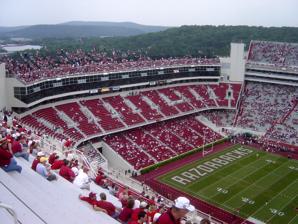
Building: Donald W. Reynolds Razorback Stadium
Country: United States of America
Year built: 1938
Architectural structure Donald W. Reynolds Razorback Stadium Donald W. Reynolds Razorback Stadium Location in Arkansas Show map of Arkansas Donald W. Reynolds Razorback Stadium Location in the United States Show map of the United States Former names University Stadium (1938) Bailey Stadium (1938–1941) Razorback Stadium (1941–2001) Location 350 North Razorback Road, Fayetteville, AR 72701 Coordinates 36°4′5″N 94°10′44″W / 36.06806°N 94.17889°W / 36.06806; -94.17889 Owner University of Arkansas Operator University of Arkansas Executive suites 132 Capacity 76,212 (2018–Present) Former capacity List 72,000 (2001–2017) 50,019 (1995–2000) 52,680 (1985–1994) 42,678 (1969–1984) 38,000 (1965–1967) 30,000 (1957–1964) 21,200 (1950–1956) 18,500 (1947–1949) 13,500 (1938–1946) Record attendance Overall: 82,000+ ( The Garth Brooks Stadium Tour ) Football: 76,808 (September 25, 2010) vs Alabama Field size 360 by 160 feet (110 m × 49 m) Surface Natural Grass (2019) Construction Broke ground 1937 Opened September 24, 1938 Renovated 2001, 2017-2018 Expanded 1947, 1950, 1957, 1965, 1969, 1985, 2001, 2017-2018 Construction cost $ 492,000 ($10.6 million in 2023 dollars) $106 million (renovation) Architect Thompson, Sanders, and Ginocchio Architects Heery International (renovation) Tenants Arkansas Razorbacks football ( NCAA ) (1938–present) Website arkansasrazorbacks.com/dwrss Donald W. Reynolds Razorback Stadium is an American football stadium in Fayetteville, Arkansas and serves as the home field of the University of Arkansas Razorbacks football team since its opening in 1938. The stadium was formerly known as Razorback Stadium since 1941 before the name of Donald W. Reynolds , an American businessman and philanthropist, was added in 2001. The playing field in the stadium is named Frank Broyles Field , honoring former Arkansas head football coach and athletic director Frank Broyles . During the 2000-2001 renovations, Razorback Stadium increased the seating capacity from 50,019 to 72,000, with an option to expand capacity to 76,000 with the "temporary" bleacher seating atop the south end. The current seating capacity is 76,212. History Before 1938, the Razorbacks played in a 300-seat stadium built in 1901 on land on top of "The Hill", which is now occupied by Mullins Library and the Fine Arts Center (in the "center" of campus). The new stadium cost approximately $492,000 and was funded by the Works Progress Administration , with the University of Arkansas only paying 22% of the contract. The stadium opened for the 1938 football season as University Stadium, holding a capacity of 13,500 spectators. In the home opener for the Razorbacks, the Razorbacks defeated Oklahoma A&M by a score of 27–7 on September 24, 1938. The following week, Arkansas dedicated the stadium to then sitting Arkansas Governor Carl E. Bailey on October 3, 1938, changing the name of the stadium to Bailey Stadium. Following Governor Bailey's defeat in the 1940 gubernatorial election to Homer Martin Adkins , the stadium's name was changed in 1941 to Razorback Stadium. Renovation Athletic director Frank Broyles began searching for architects for the proposed $65 million stadium expansion and renovation in 1998, believing that the renovation was needed in order for the Razorbacks to compete in the Southeastern Conference at a consistent level. Broyles hoped for a completion date of 2000 or 2001 and narrowed the search down to three architecture firms: Eisenman Architects of New York , Heery International of Atlanta and Rosser International of Atlanta. Broyles awarded the renovation contract to Heery International with local support from the Wittenberg, Delony & Davidson architecture firm of Fayetteville. The renovation was partly funded by the Donald W. Reynolds Foundation, when the foundation donated $21 million in 1999 to help renovate the stadium. What was then the largest LED display in a sports venue, the 30-by-107-foot (9 by 33 m) screen produced by SmartVision was installed along with a new scoreboard at the northern end zone in 2000. The expansion was completed before the beginning of the 2001 football season , increasing the permanent seating capacity to 72,000 from its previous capacity of 51,000 seats. 4,000 bleacher seats were added in the south end zone upper deck bringing capacity to just over 76,000 with the new expansion. In honor of the Reynolds Foundation's generosity, the stadium was formally renamed Donald W. Reynolds Razorback Stadium on September 8, 2001, where Arkansas lost to Tennessee by a score of 13–3. On November 3, 2007, the date of the last Fayetteville home game of the 2007 football season, the playing field was dedicated and named in honor of outgoing athletic director Broyles. A major renovation to the stadium was proposed in 2011 by Athletic Director Jeff Long, unveiling the plans to enclose the north end zone. The proposed renovation is estimated at $78 million to $95 million, which would feature at least 5,000 new seats, including field-level suites and indoor and outdoor club areas. A new upgrade to the stadium for the 2012 season increased the size to 38 by 167 feet (12 by 51 m), from the previous LED screen size of 30 by 107 feet (9 by 33 m). The upgrade was contracted through LSI Industries . During the 2016–17 offseason, the Broyles Athletic Center was demolished as part of a $160 million renovation and expansion of the stadium by CDI Contractors and AECOM Hunt. The expansion added 4,800 seats and new premium seating to the north end zone. [ failed verification ] This expansion boosted the capacity of the stadium from 76,000 (with south end zone top bleachers) to 80,800. However, since bleachers are no longer being used on the roof of the south end zone, official capacity beginning with the 2018 season, as relayed to the university's board of trustees prior to its vote to approve the expansion project, was 76,212. The increase in capacity is fewer than 4,800 seats because some club seating on the east side was eliminated to add additional suites. On August 5, 2019, the University of Arkansas installed natural grass onto the playing surface, replacing the turf installed under Coach Bobby Petrino in 2009. Controversy See also: War Memorial Stadium (Arkansas) Since 1948, home games were divided between two venues: Razorback Stadium and War Memorial Stadium in Little Rock . Because of the stadium renovations in 1999-2000, Razorbacks athletic director Frank Broyles wanted to move all home games to Razorback Stadium to help pay off the $30 million bond. Broyles pointed out that the expanded Razorback Stadium would increase revenue to $3 million per game, compared to the $2 million per game for playing at War Memorial Stadium. However, Little Rock investors did not like the idea of moving all home games to Fayetteville and countered with an offer to renovate and expand War Memorial Stadium to increase revenue. Also, Little Rock investor Warren Stephens threatened to discontinue his family's support ($150,000 in annual donations with an additional $1 million in annual support from his family's company Stephens Inc. ) for the program if games were pulled from Little Rock. After listening to both Chuck Neinas (Broyles' consultant on the issue) and Stephens in January 2000, the University of Arkansas Board of Trustees voted 9-1 to sign a compromised contract with the owners of War Memorial Stadium. The contract would keep at least two Razorbacks games, including one conference game, in Little Rock until the end of the 2014 season. In 2008, the contract with War Memorial Stadium was extended through the 2016 football season by athletic director Jeff Long . In 2014, a five-year contract called for one game to be played at War Memorial Stadium each season through 2018. In 2014 and 2018, the game was against a conference opponent. In 2015, 2016, and 2017, the game was against a nonconference team. 2018 marked the 70th anniversary of the Razorbacks playing in War Memorial Stadium. In 2018, another agreement was signed to play games in War Memorial Stadium through 2024. The new contract specified that each home game versus the University of Missouri would be played at War Memorial through the 2023 season, and the Razorbacks would play their annual spring game in alternating seasons in Little Rock through 2024. However, the request was later denied by the SEC. The university amended its contract with the state in February 2021 to move the Missouri games back to Fayetteville. The Razorbacks will face FCS opponents at War Memorial Stadium in 2021, 2023, and 2024, followed by their first-ever matchup against Arkansas State in 2025. Other uses The movie Greater (2016). The Garth Brooks Stadium Tour . Gallery The Razorback football team takes the field Arkansas v Alabama game in 2014 The Razorback Marching Band in formation Hog call Exterior view See also List of NCAA Division I FBS football stadiums Lists of stadiums References